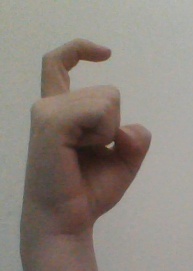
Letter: ra